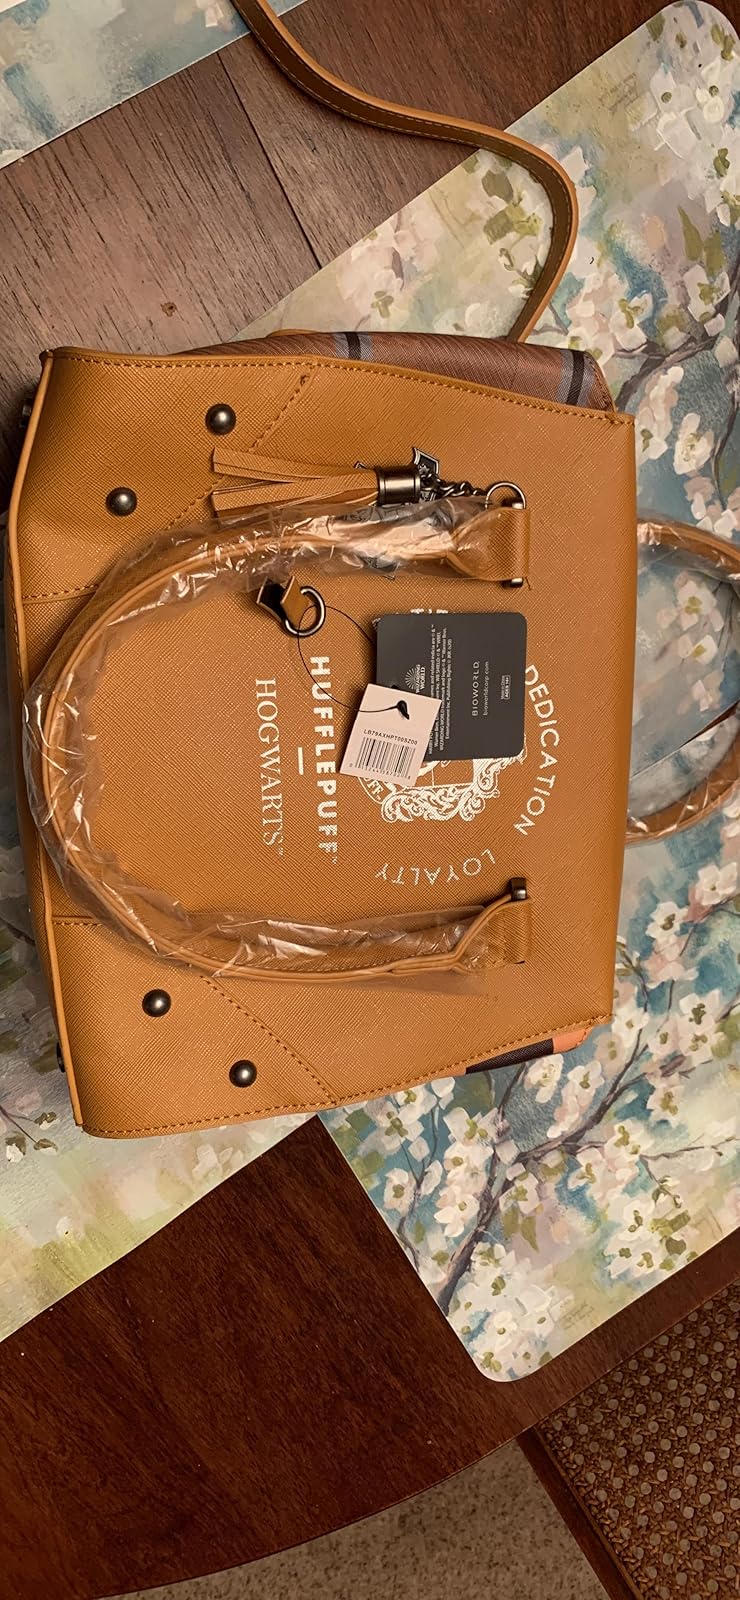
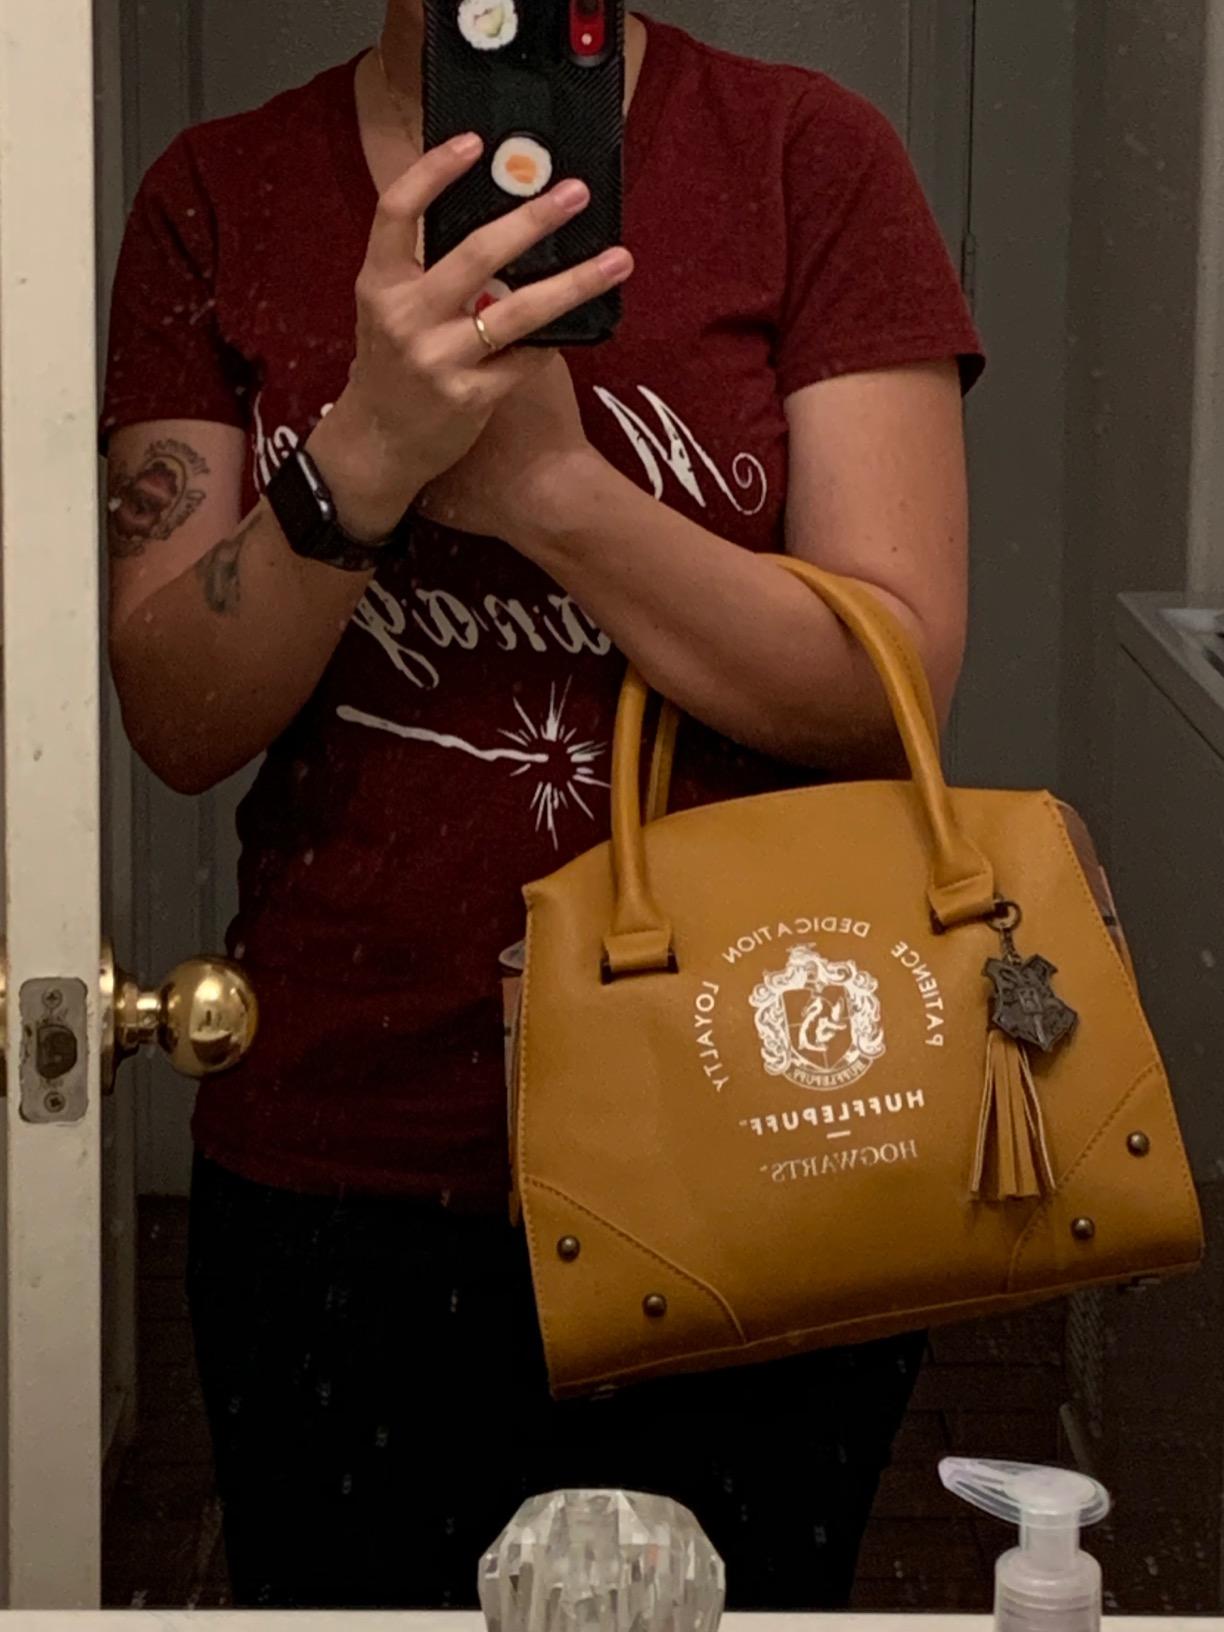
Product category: accessories_handbag
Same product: yes